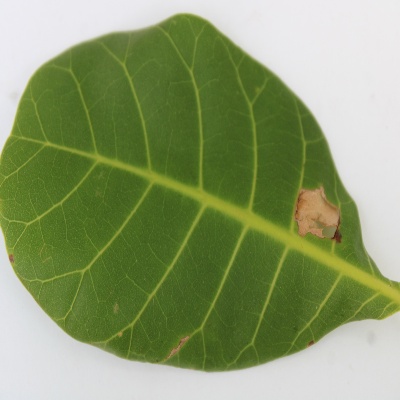
Crop: Cashew
Condition: leaf miner